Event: Nepal Earthquake
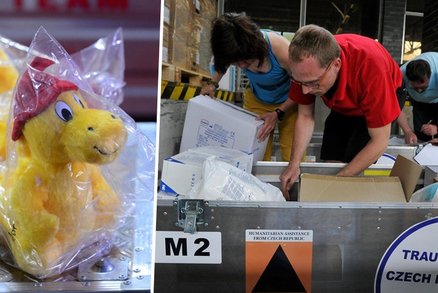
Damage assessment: no_damage